Herbert Rusche

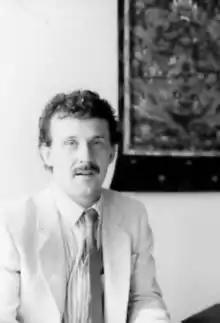

Herbert Ludwig Rusche (6 May 1952 – 22 December 2024) was a German politician and LGBTQ activist.